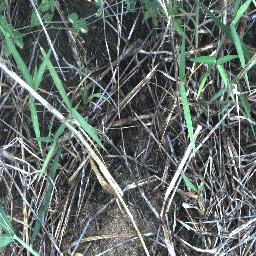
Label: negative